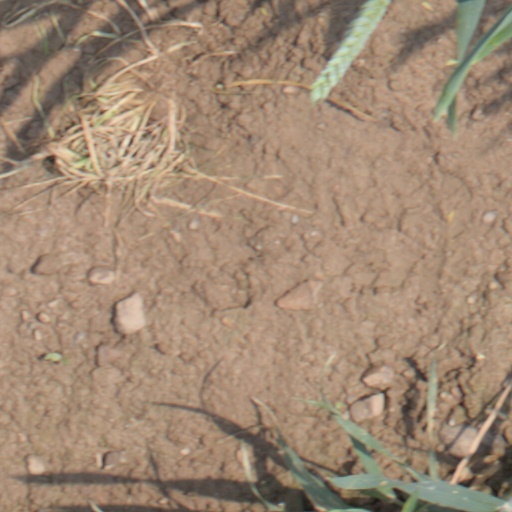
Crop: wheat